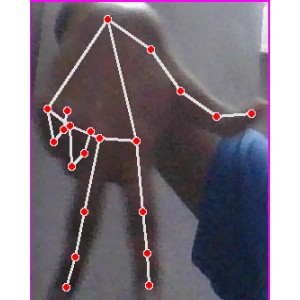
अक्षर: ग